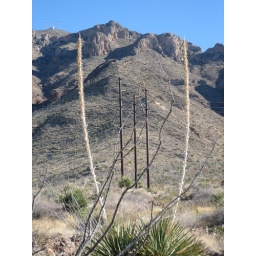
Three telephone poles with the Franklin mountains behind and framed by two Yukka. 3-2-1